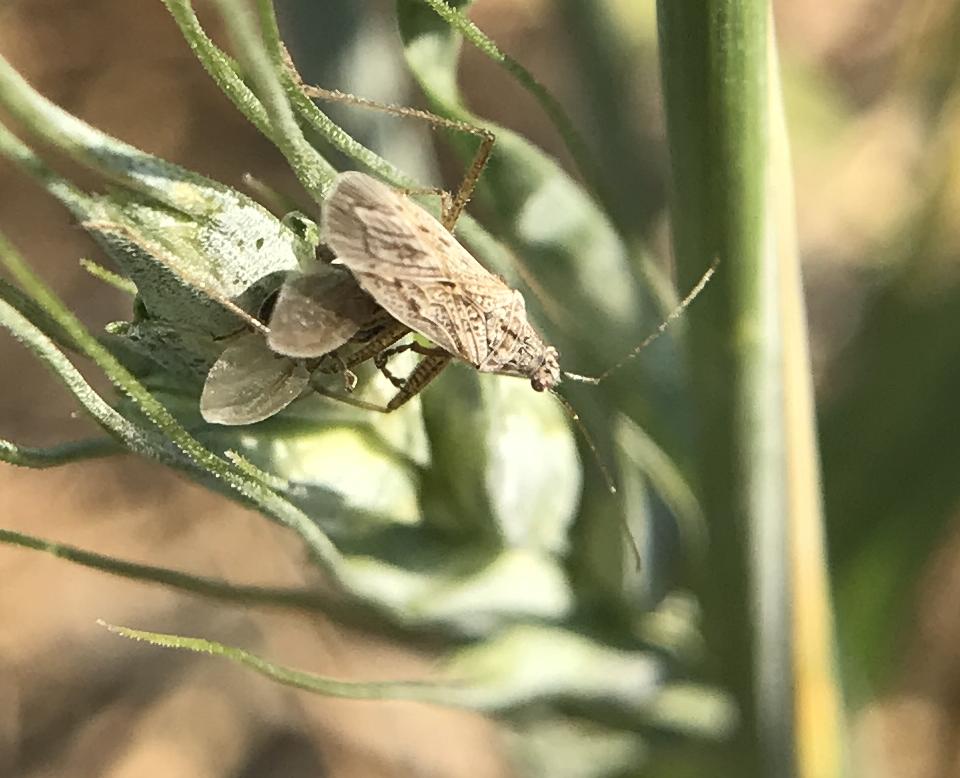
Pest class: predators